Benson Point

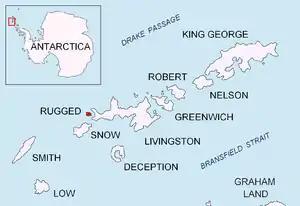
Location of Rugged Island in the South Shetland Islands.

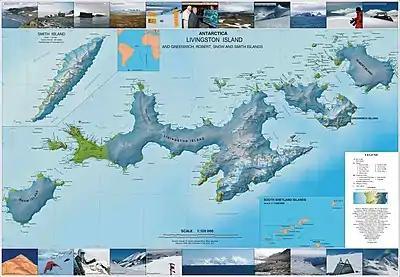
Topographic map of Livingston Island, Greenwich, Robert, Snow and Smith Islands.

Benson Point is the ice-free headland forming the southwest extremity of Rugged Island in the South Shetland Islands, Antarctica. It is a northwest entrance point for Morton Strait. The area was known to early 19th century sealers.